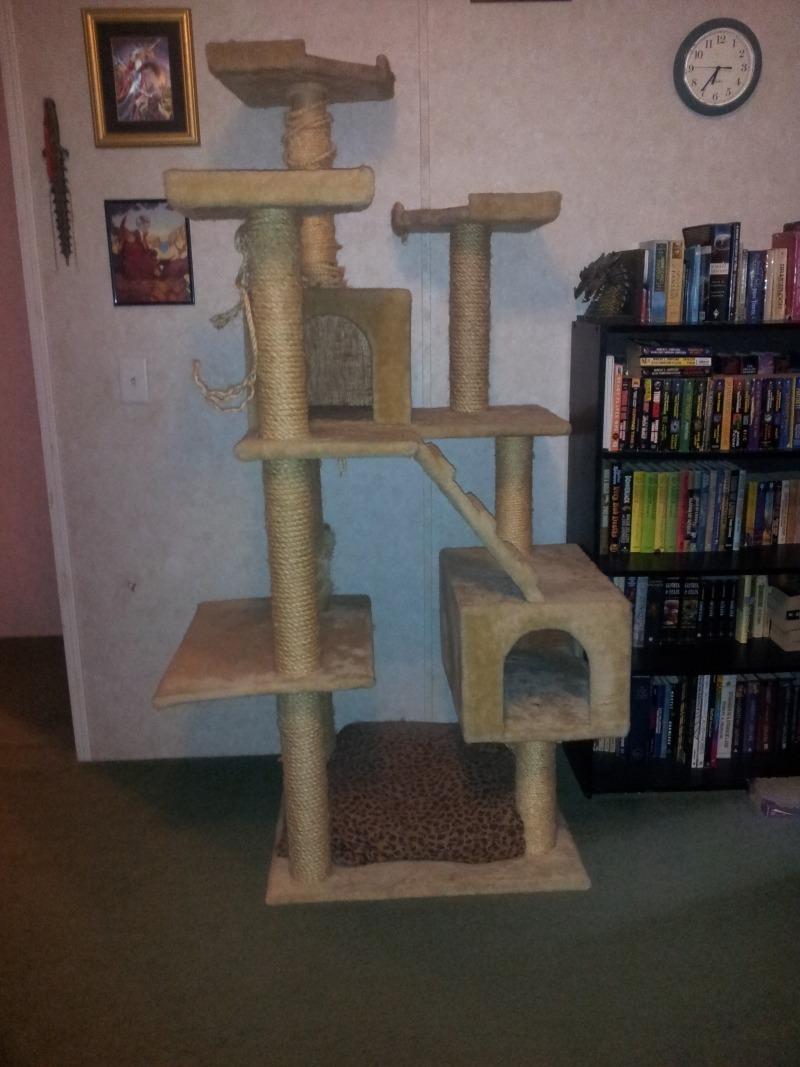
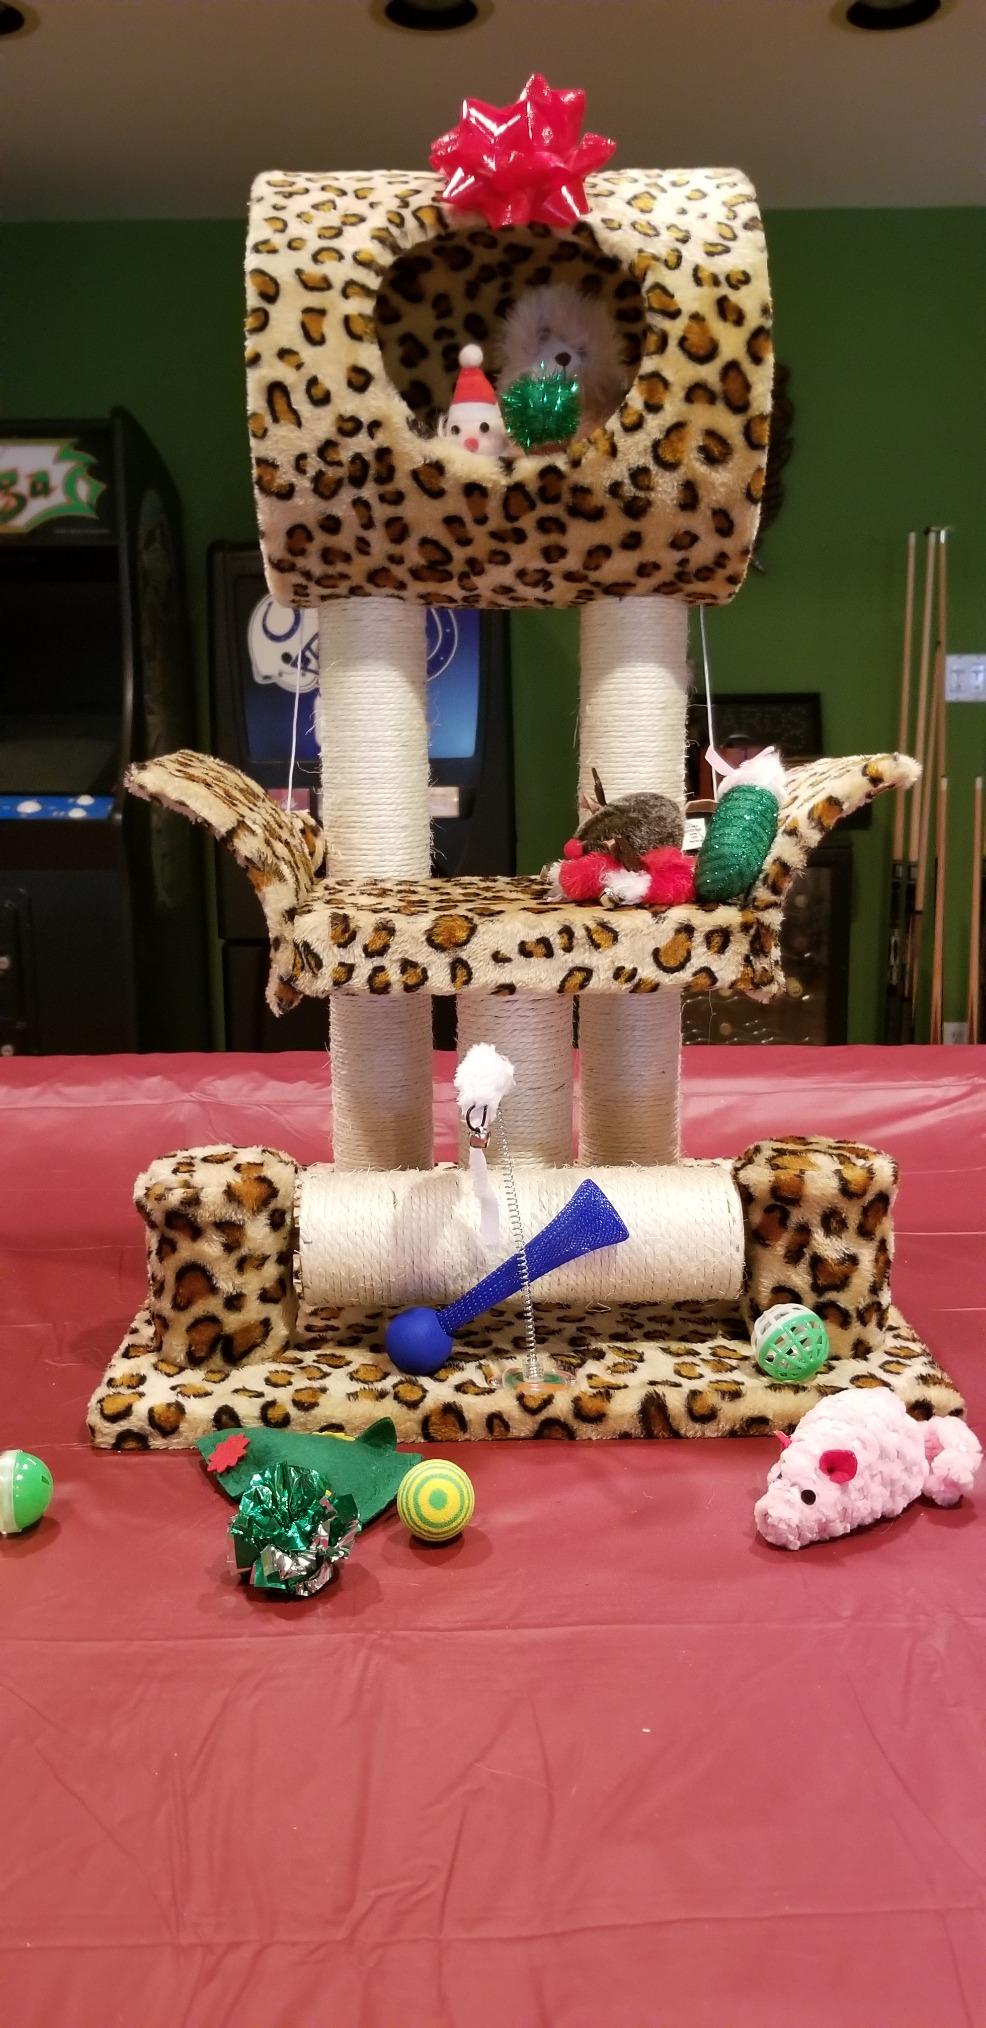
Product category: items_cat tree
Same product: no